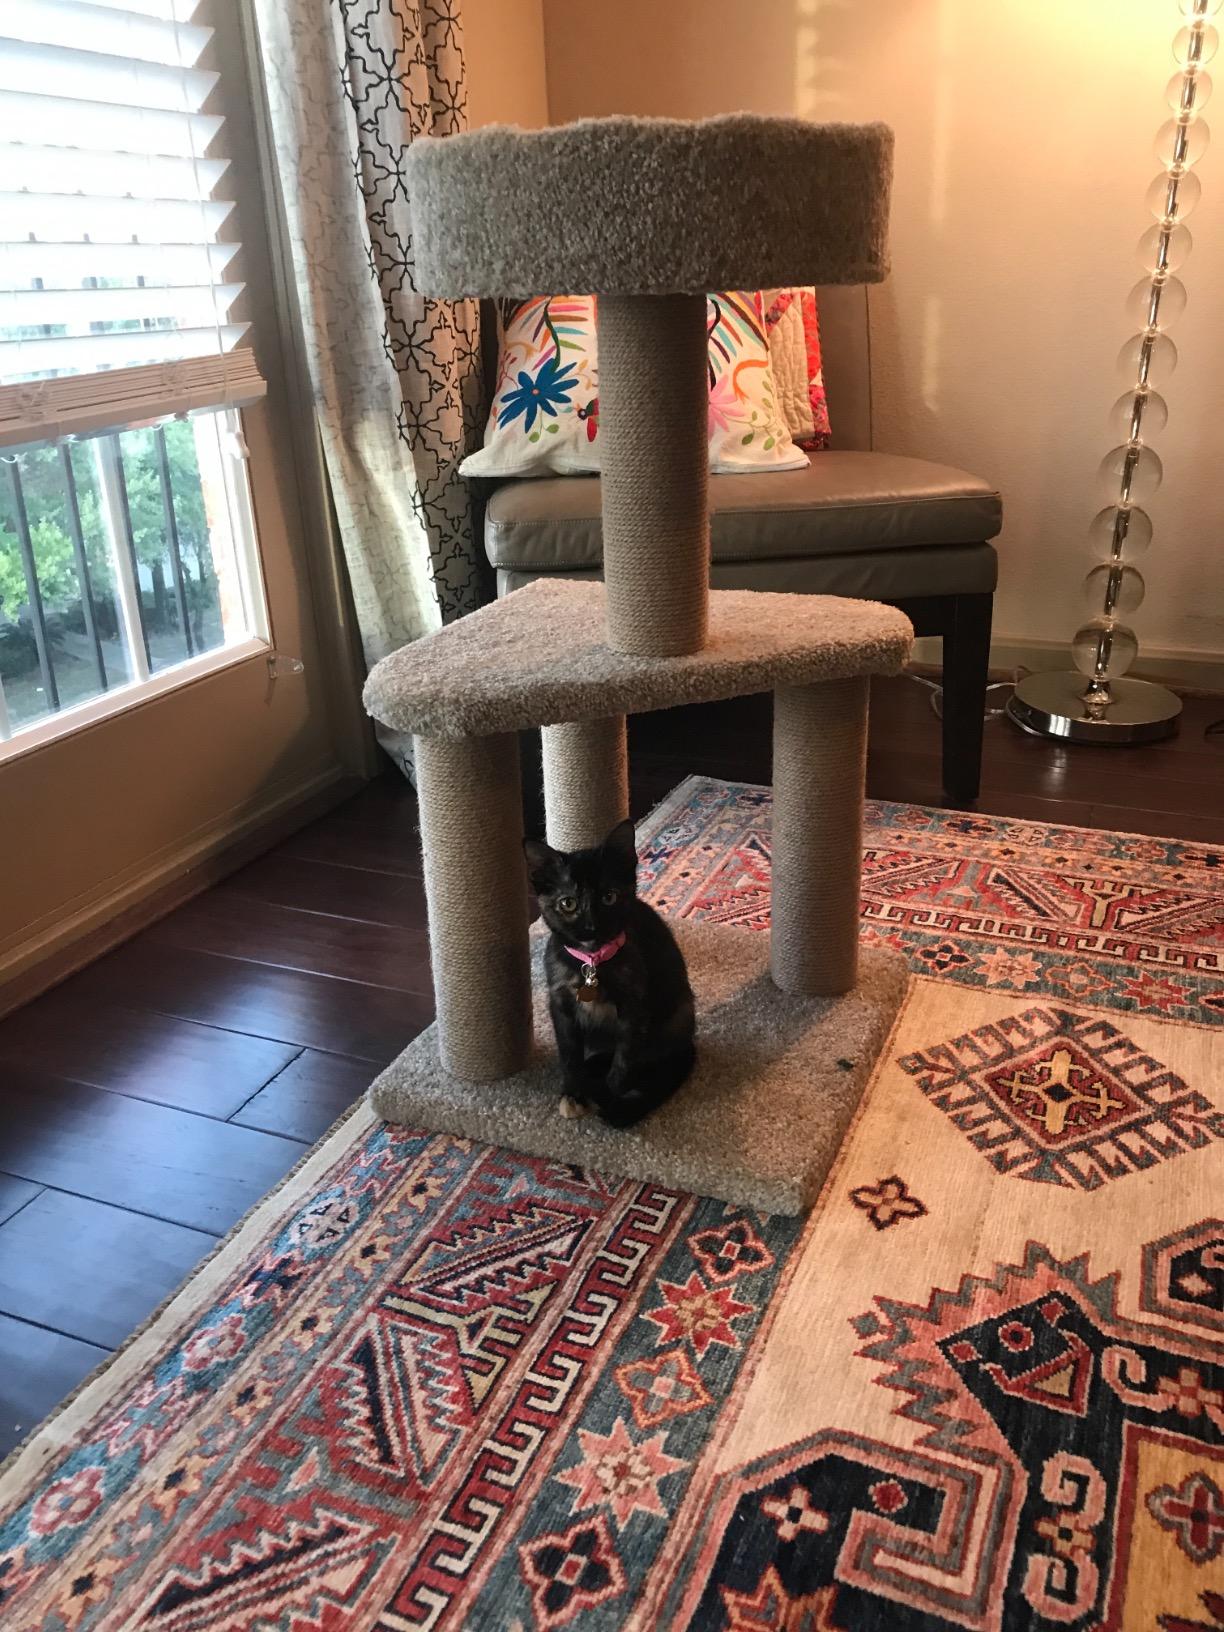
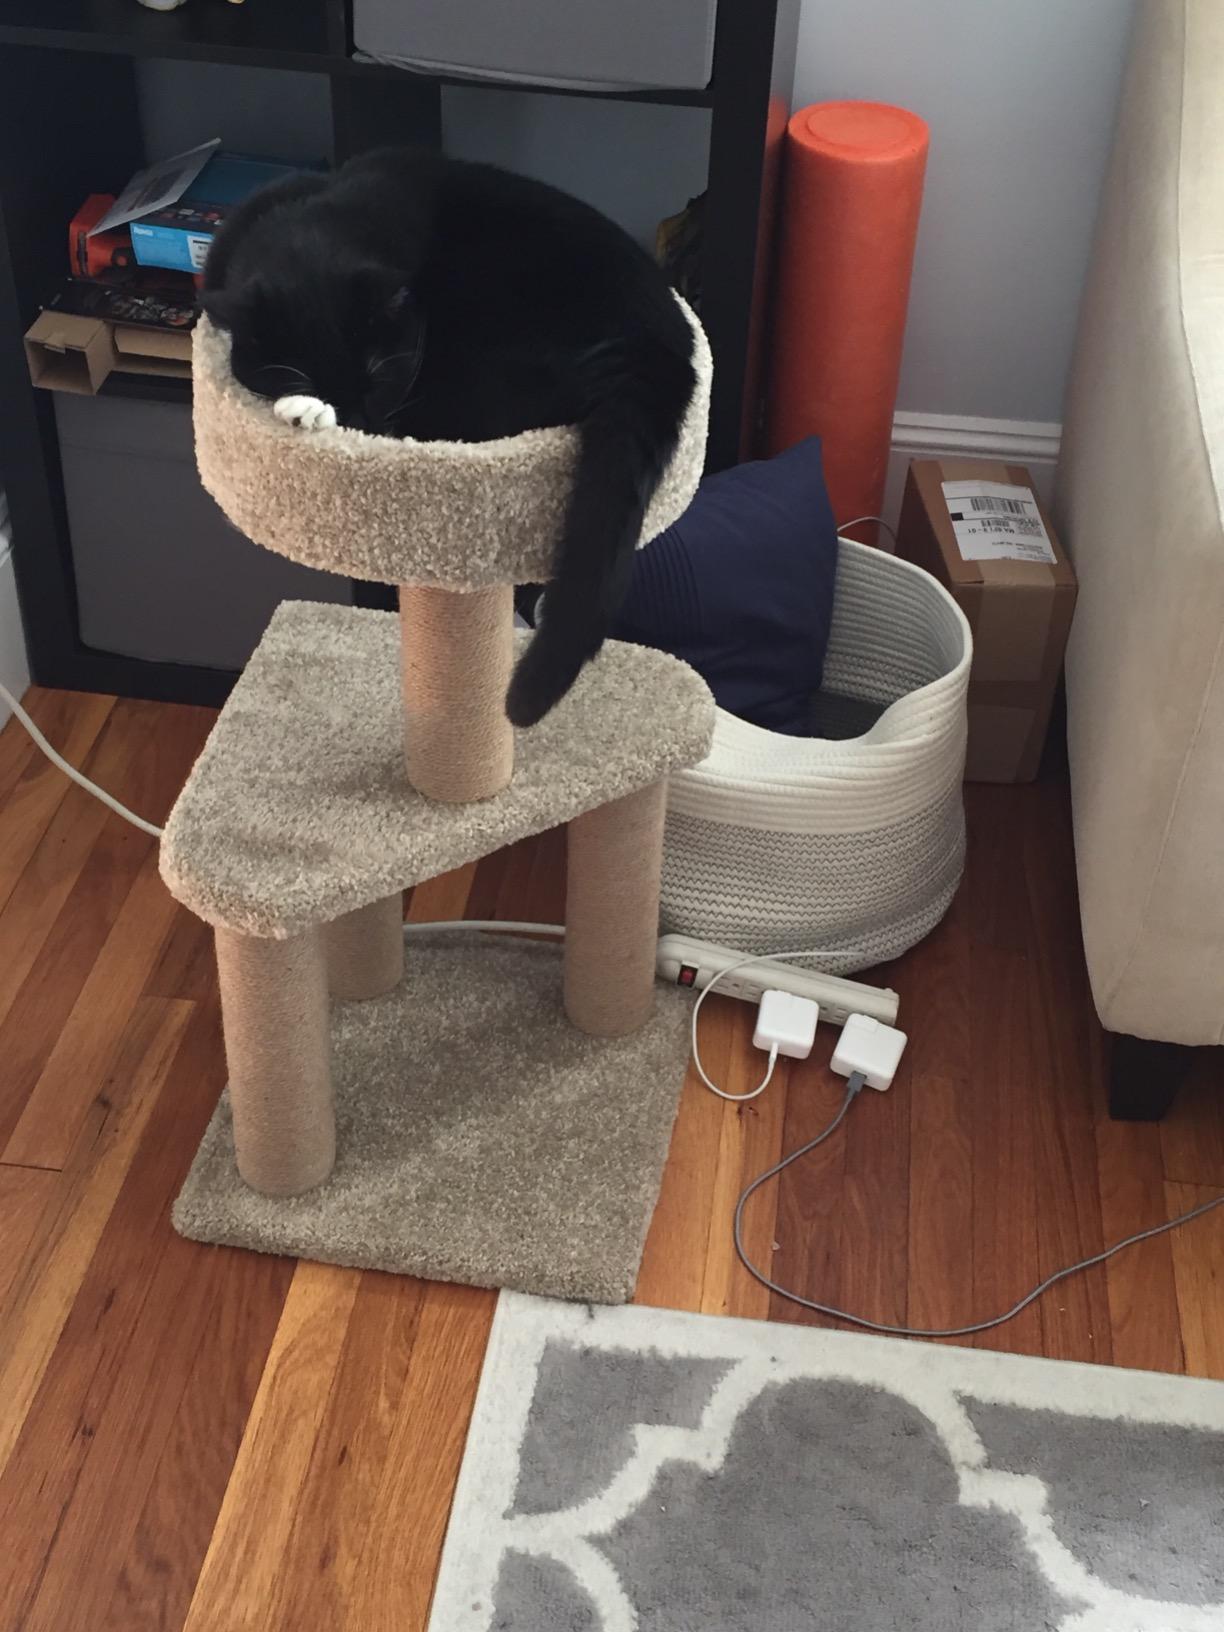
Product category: items_cat tree
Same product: yes